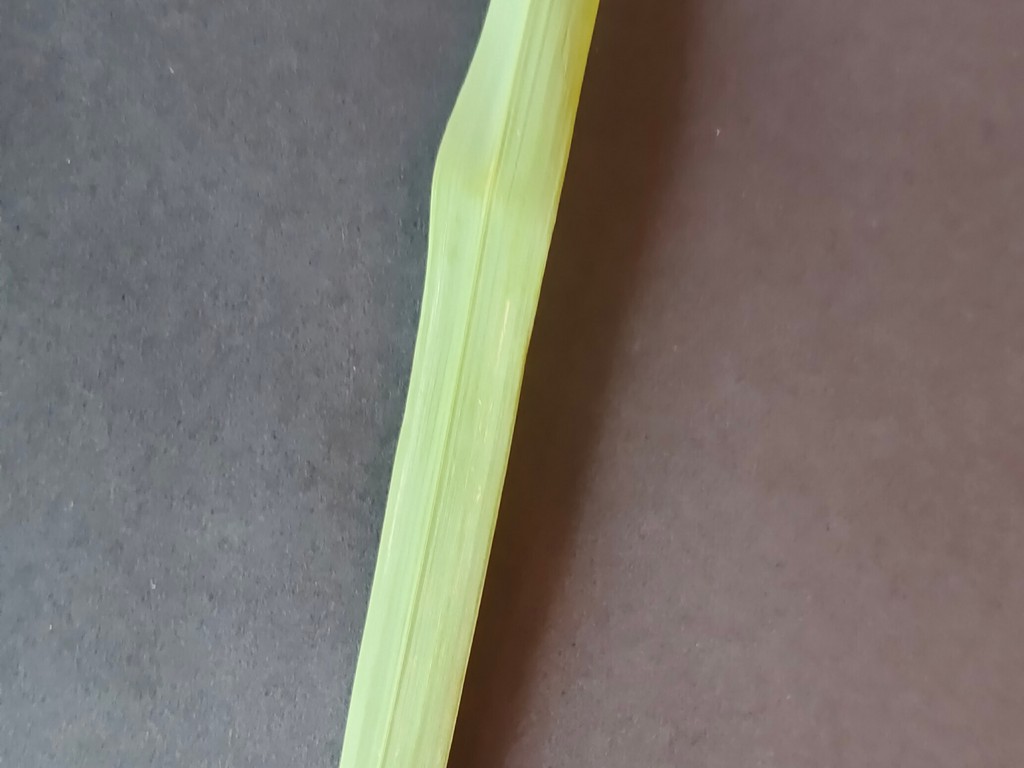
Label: Healthy